Genre painting

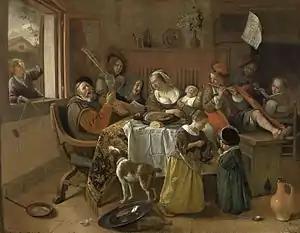
"The Happy Family" by Jan Steen, 1668

Adriaen and Isaac van Ostade, Jan Steen, Adriaen Brouwer, David Teniers, Joos van Craesbeeck, Gillis van Tilborgh, Aelbert Cuyp, Willem van Herp, David Ryckaert III. Jacob Jordaens, Johannes Vermeer and Pieter de Hooch were among the many painters specializing in genre subjects in the Low Countries during the 17th century. The generally small scale of these artists' paintings was appropriate for their display in the homes of middle class purchasers.